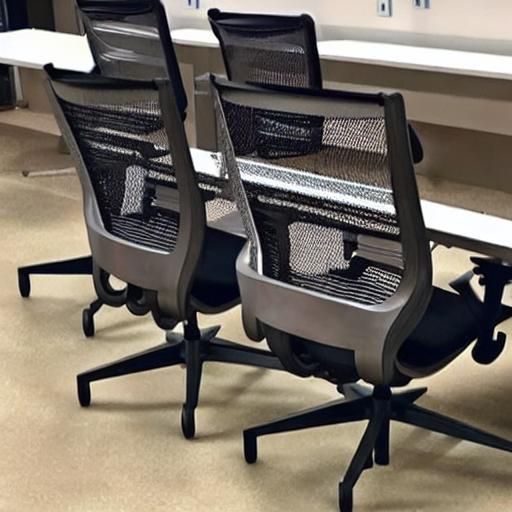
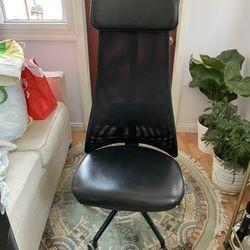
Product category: items_chair
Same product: no